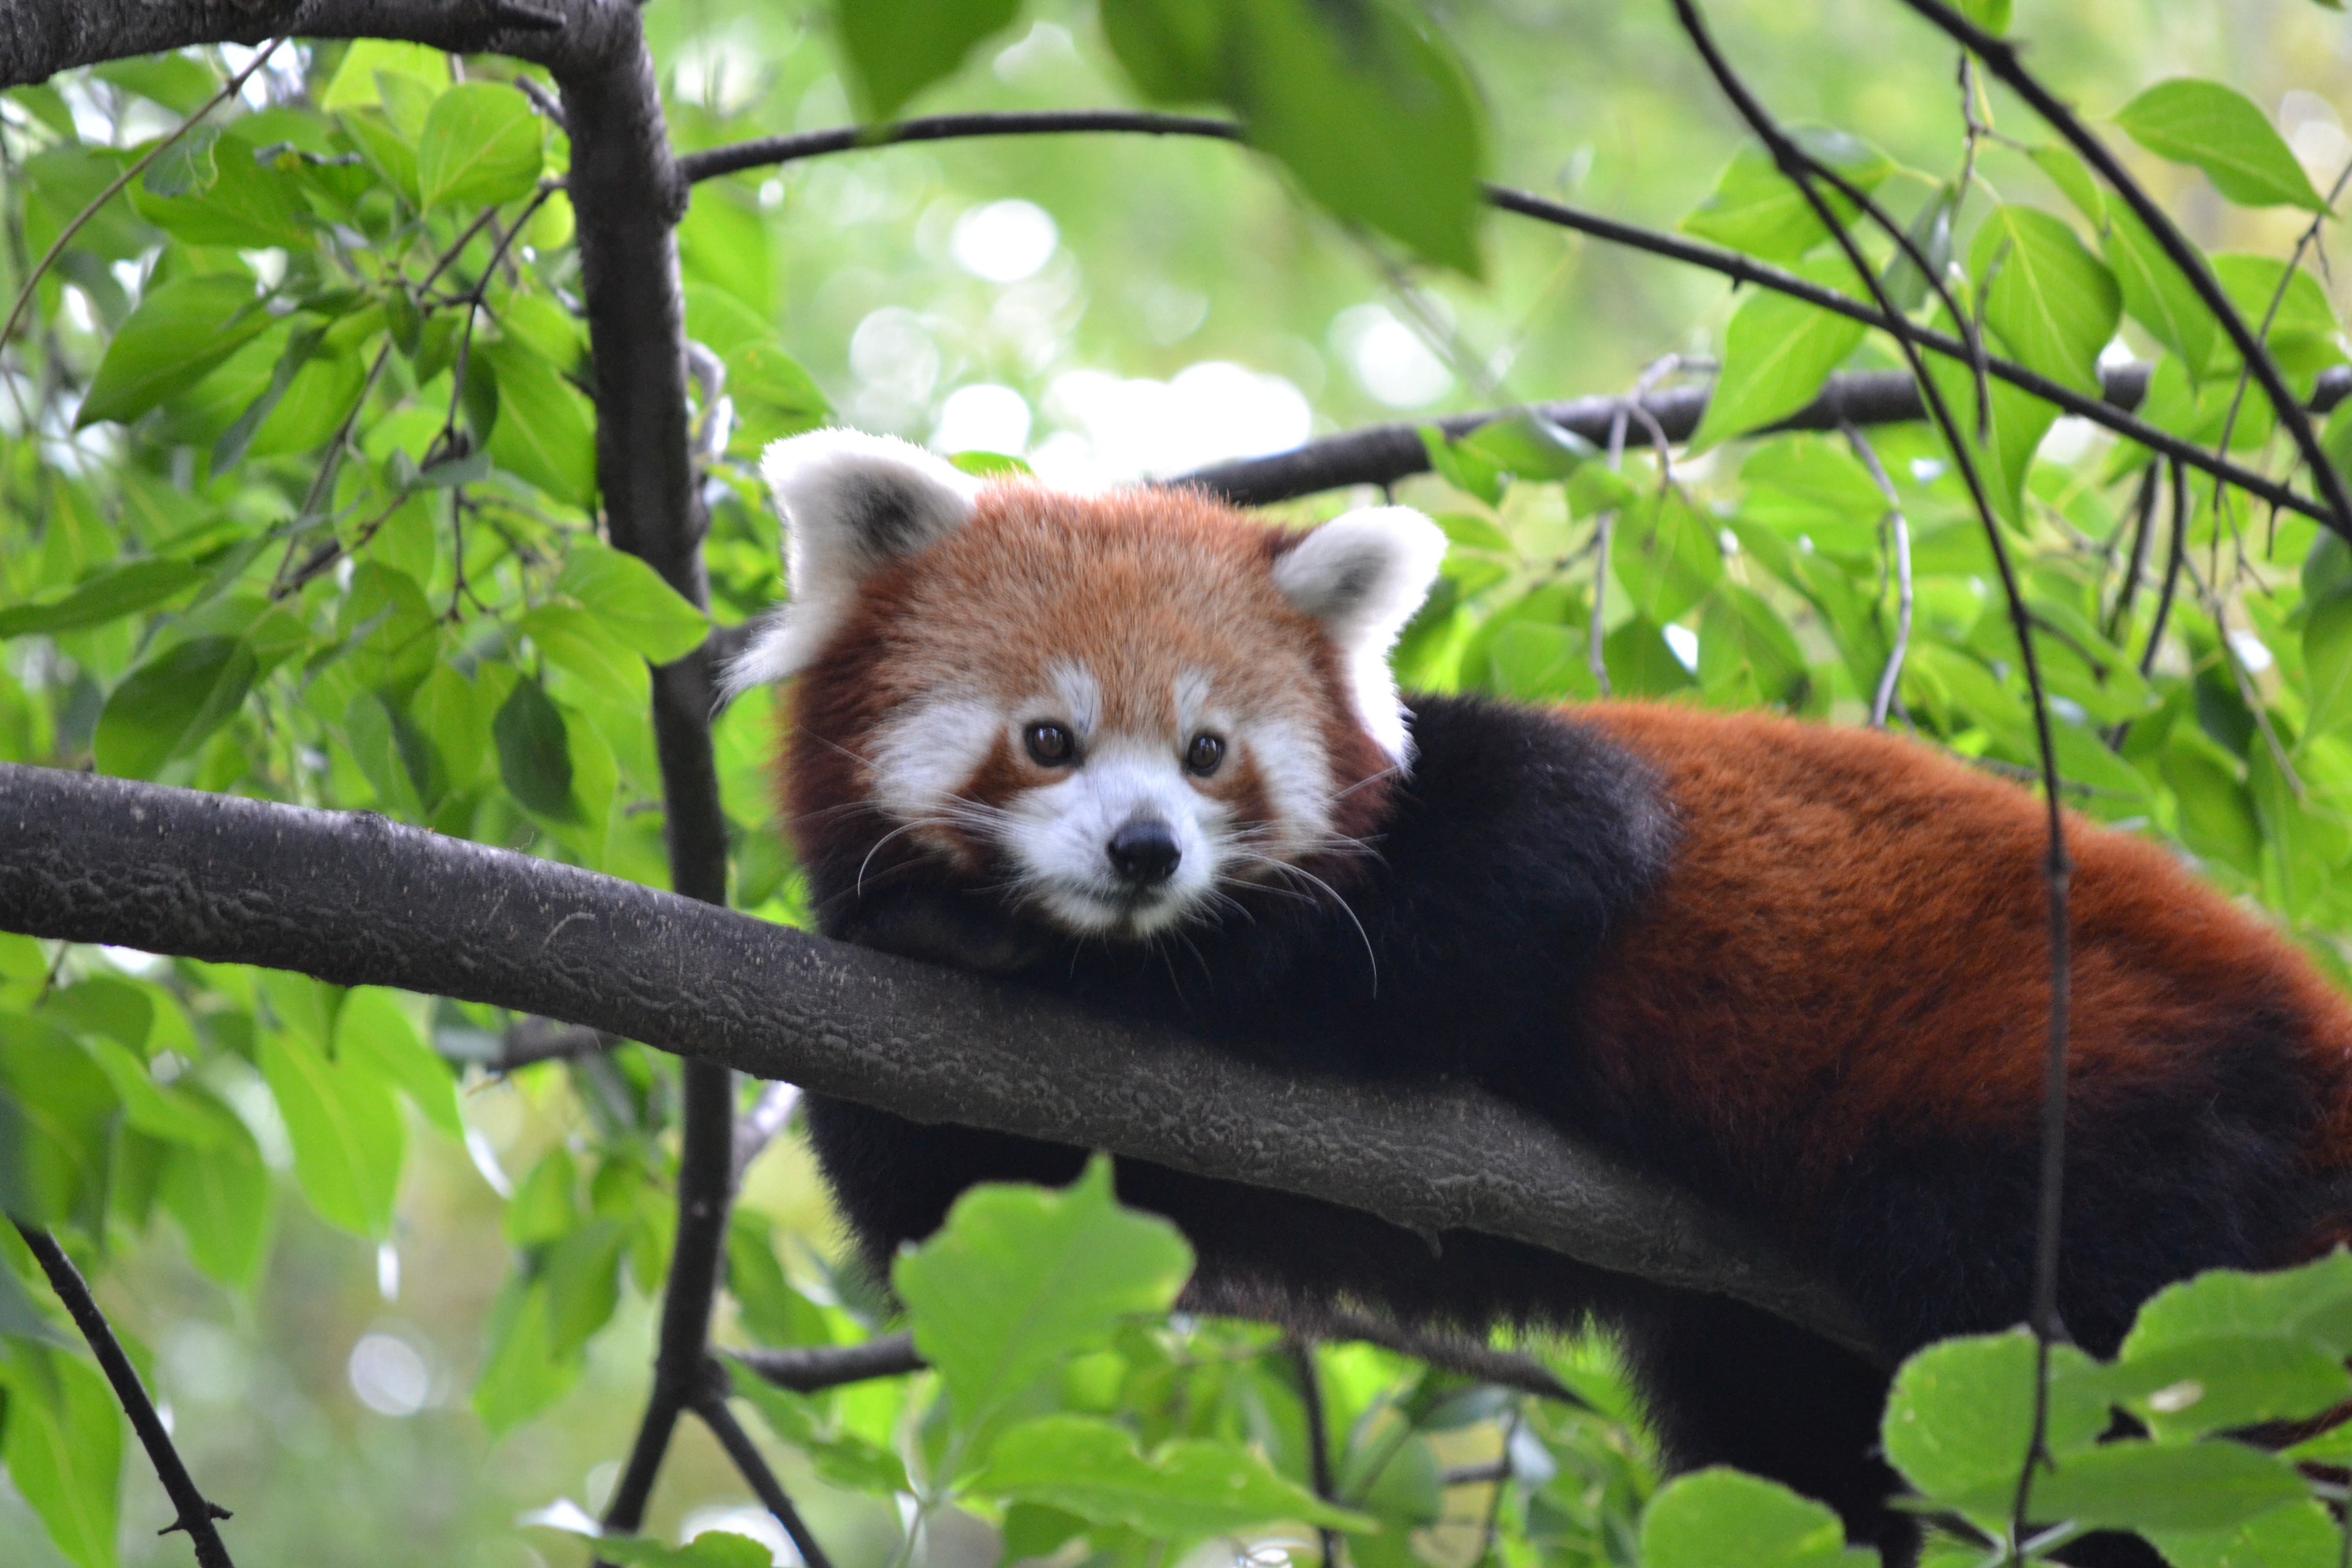
wildlife, zoo, mammal, fauna, red panda, vertebrate, budapest